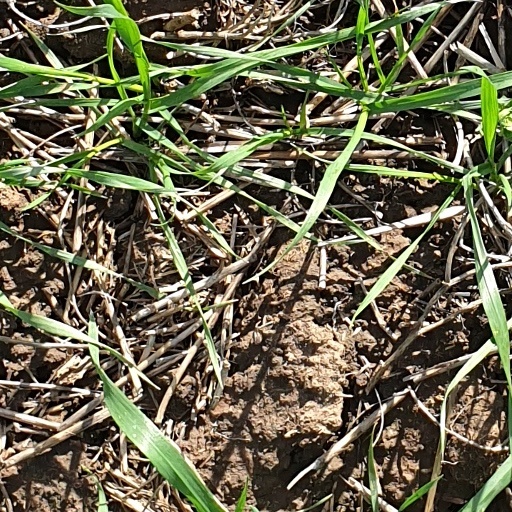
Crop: wheat